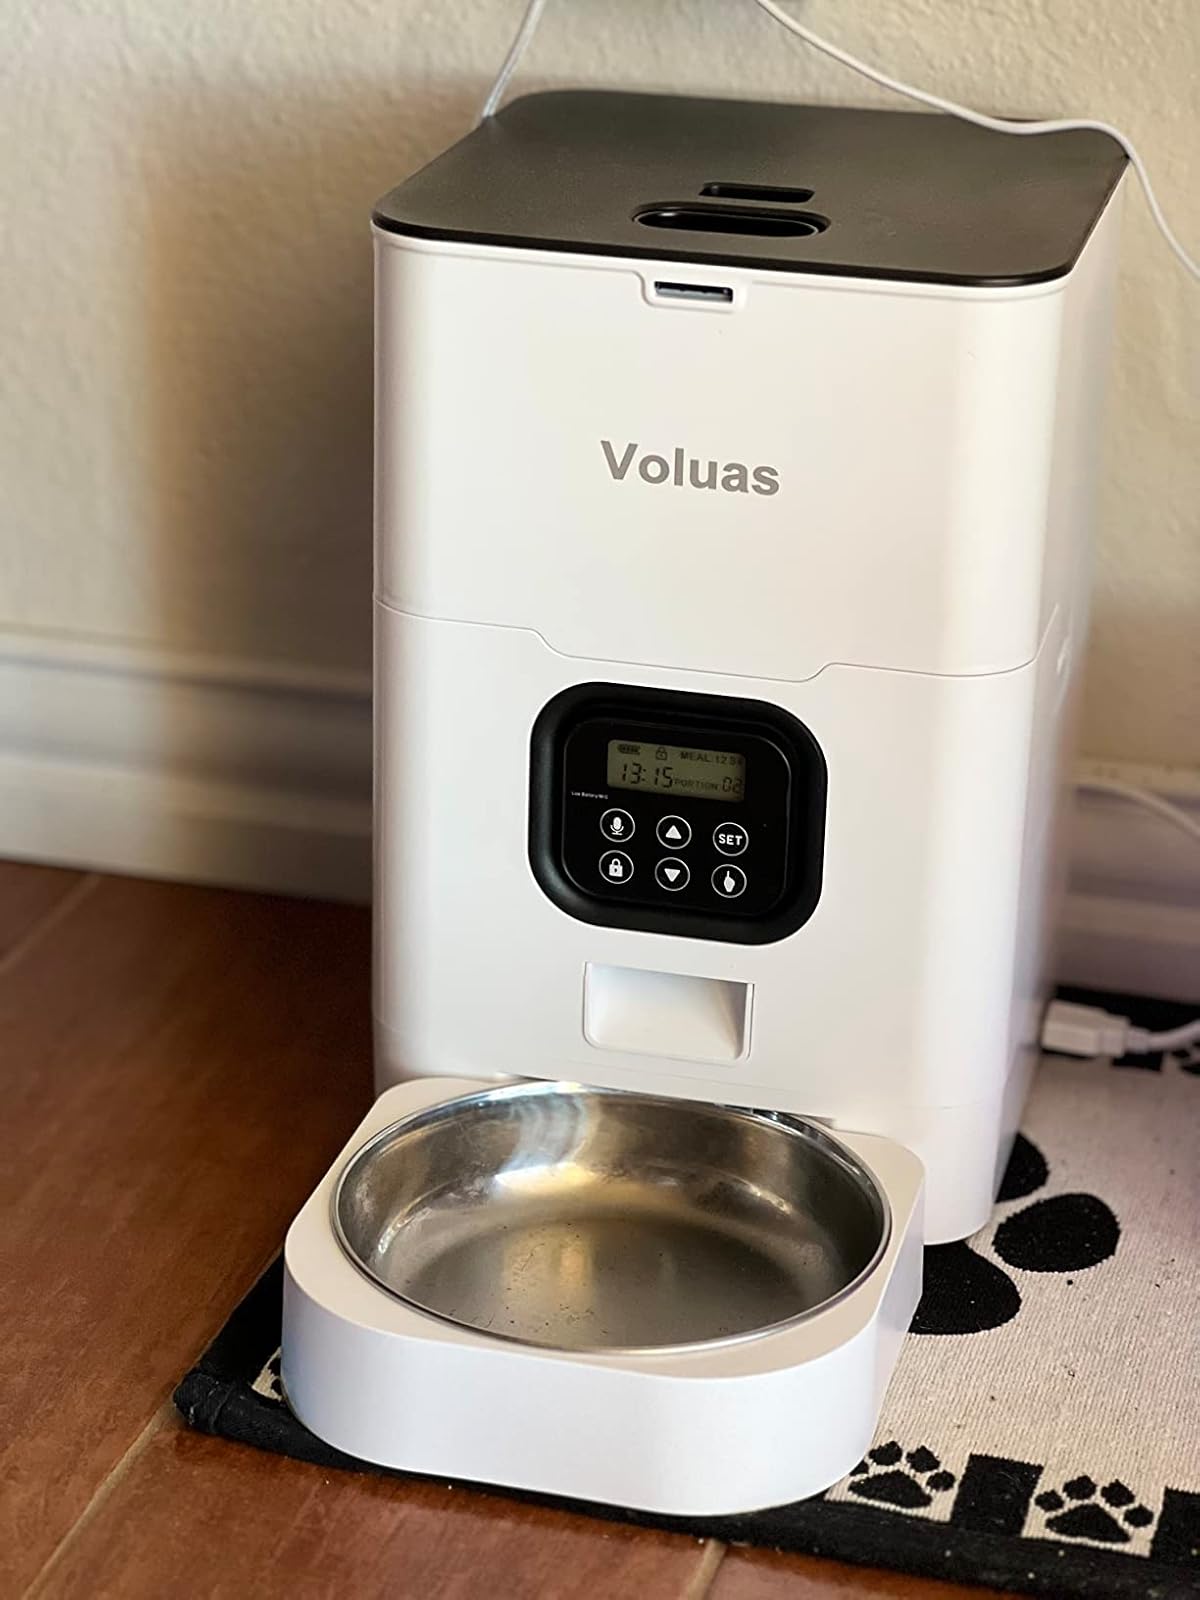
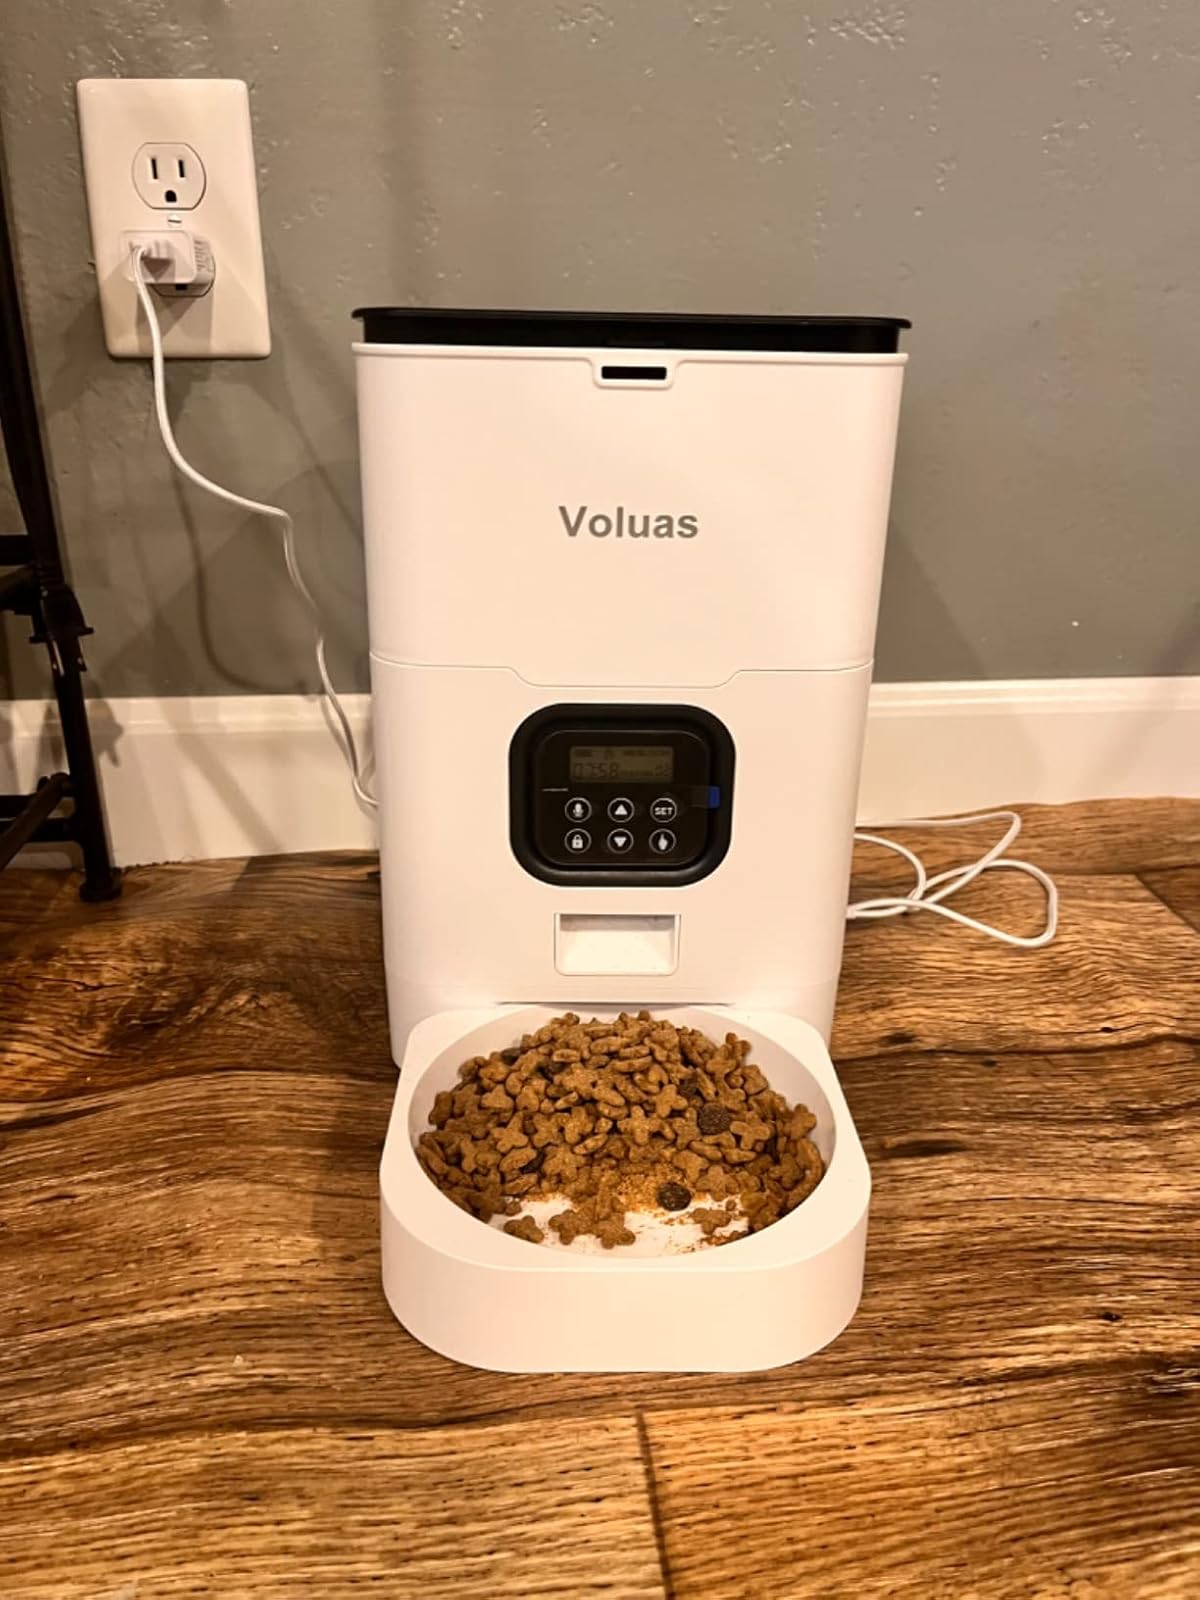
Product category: items_feeder
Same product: yes